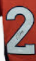
Number: 2